Empress Ki (TV series)

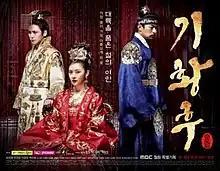
Promotional poster for "Empress Ki"

Empress Ki is a 2013–2014 South Korean historical drama television series starring Ha Ji-won as the titular Empress Ki. The 51-episode series aired on MBC TV from October 28, 2013, to April 29, 2014, on Mondays and Tuesdays at 21:55 (KST).